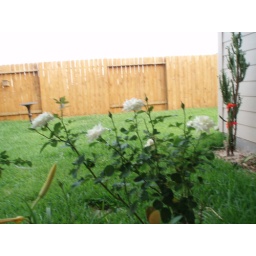
I intend to plant these along the fence in the background. These roses will climb..